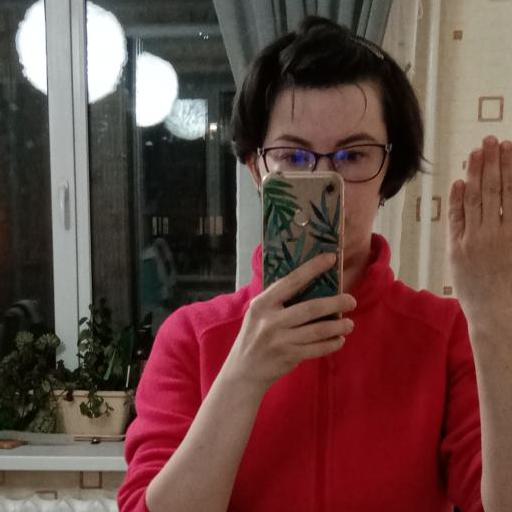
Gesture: no_gesture